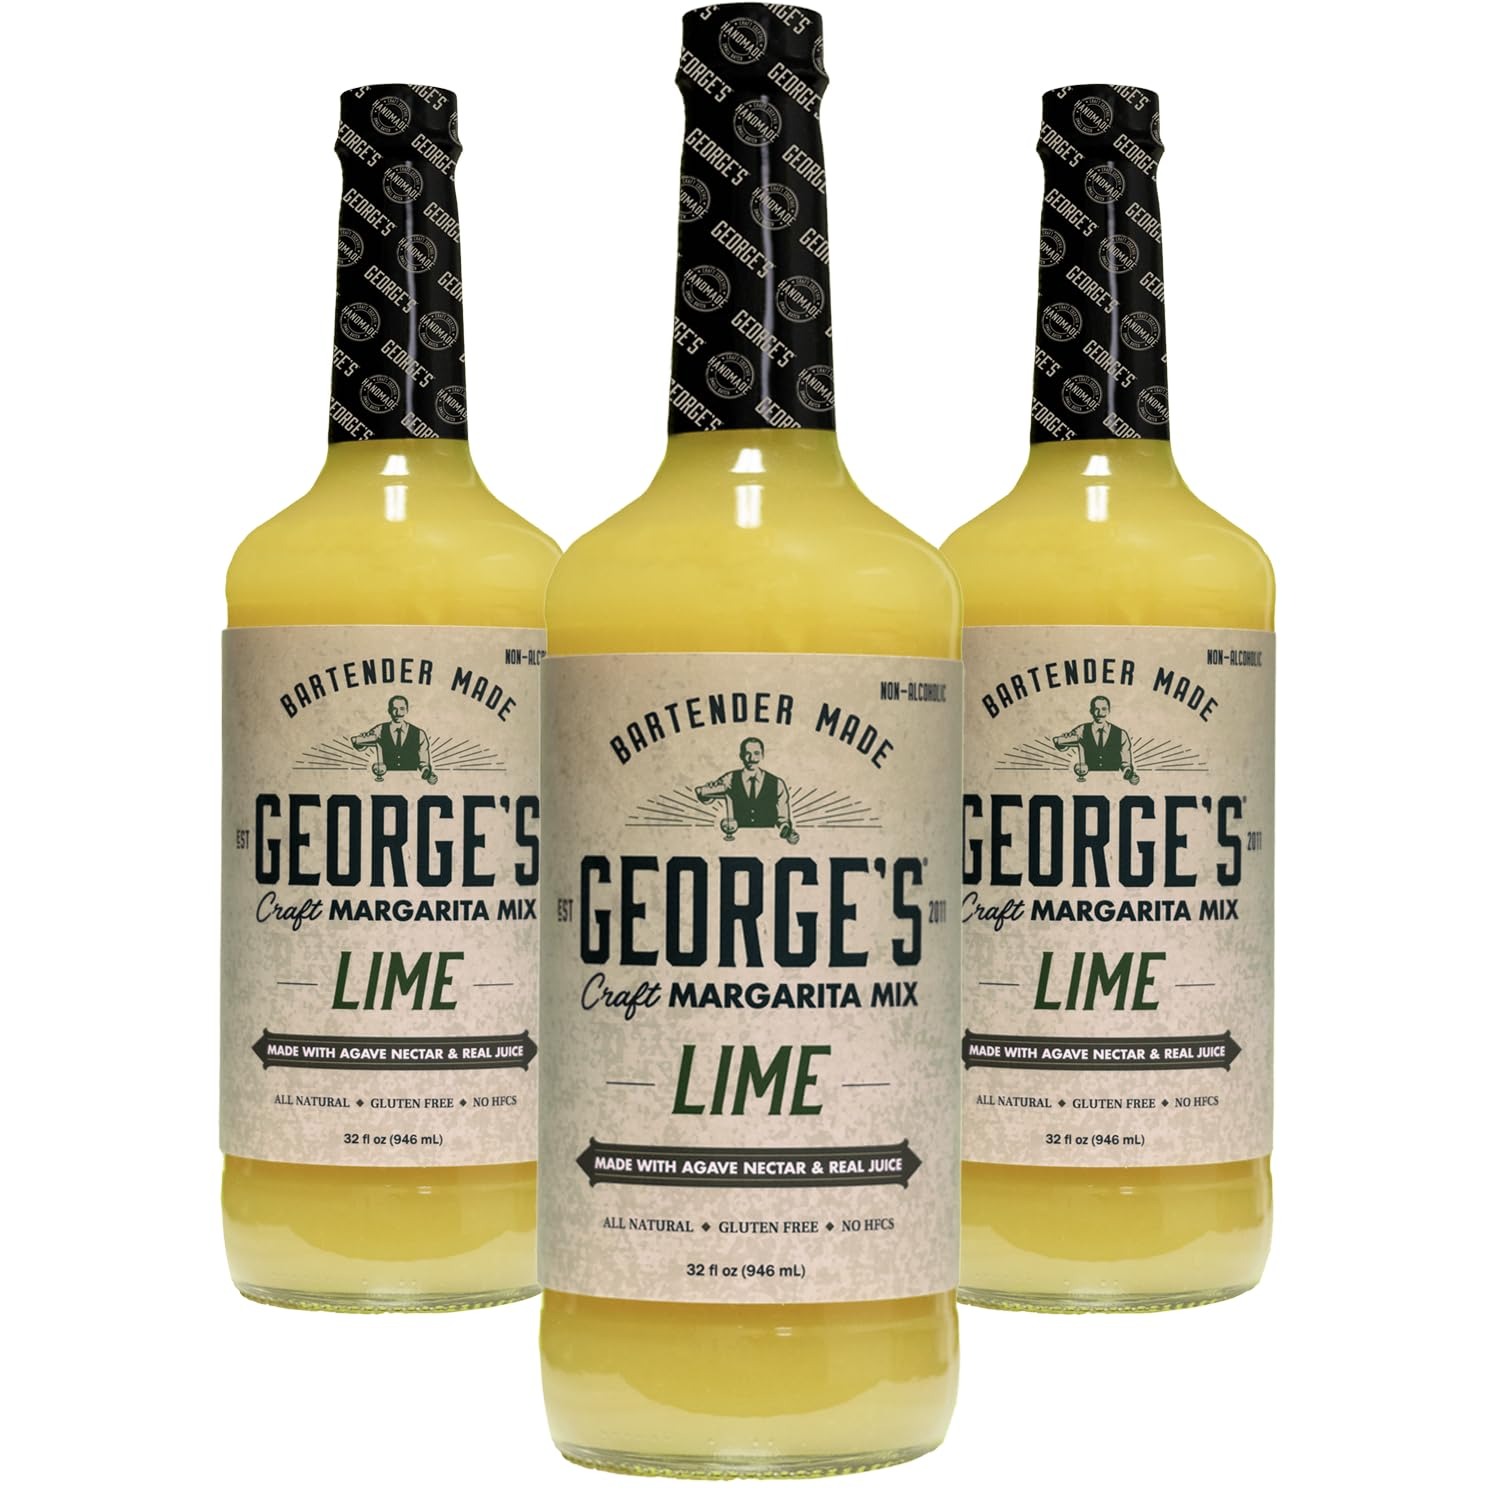
Item Name: George’s Beverage Company 3 Pack Lime Margarita Mix - 1L Bottle - Gluten Free, All Natural Mixer
Bullet Point 1: George’s Lime Margarita Mix: Made with fresh fruit and agave nectar. 22 limes, 2 orang-es, and 2 tablespoons agave nectar. Perfect balance of sweet and tart to pair greatly with the spice of tequila. George’ Lime Margarita also gets very foamy after shaking because of the real fruit and agave nectar and it stays frothy just like a bartender made it for you
Bullet Point 2: George’s product lineup prioritizes quality, responsible ingredient sourcing, and exceptional flavor, setting a high standard in the industry.
Bullet Point 3: Initially known for their craft bloody mary mixes, George’s introduced popular Spicy and Mild variants, celebrated for their classic taste and well-balanced flavor.
Bullet Point 4: Partnering with renowned brands, George’s expanded their range to include innovative blends such as Old Bay Bloody Mary and Zatarain’s Cajun Bloody Mary mixes.
Bullet Point 5: While George’s has gained recognition as the microbrew of bloody mary mixes, their product range has diversified to cater to a variety of tastes and preferences.
Bullet Point 6: With offerings like Lime Margarita Mix, Sweet and Sour Mix, and Strawberry Margarita-Daiquiri Mix, George’s continues to meet customer demands, providing gluten-free, natural ingredient-based products meticulously crafted for superior taste and convenience.
Bullet Point 7: Includes (3) 1L Bottles, Phone and tablet holder and tasting notes/recipes
Product Description: The product lineup from George’s is built upon a foundation of quality, responsible ingredient sourcing, and, of course, exceptional flavor. Beginning with their craft bloody mary mixes, George’s introduced the Spicy and Mild mixes, which quickly became favorites, boasting a classic taste with a rich, well-balanced flavor profile. As George’s expanded, so did their range of offerings, partnering with renowned brands to introduce innovative blends such as the Old Bay Bloody Mary, Zatarain’s Cajun Bloody Mary, Lea & Perrins Bloody Mary, and Frank’s RedHot Original Bloody Mary mixes. While George’s has earned a reputation as the microbrew of bloody mary mixes, their product range extends far beyond that, offering a diverse selection to suit various preferences. Continuing to meet customer demands, the George’s team has expanded their offerings to include an array of cocktail mixes such as the Lime Margarita Mix, Sweet and Sour Mix, Strawberry Margarita-Daiquiri Mix, Pina Colada Mix, and more to come! All George’s products are gluten-free and crafted with real, natural ingredients, ensuring authenticity and superior taste. Each product is meticulously blended to perfection, ready to be enjoyed with just your favorite spirit, making them the ideal choice for cocktail enthusiasts seeking convenience without compromising on quality.
Value: 33.8
Unit: Fl Oz

Price: 39.98